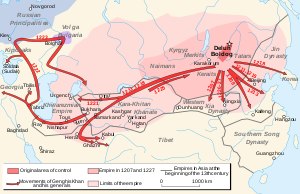
Mongolernes invasion af Rus'
Djengis Khans erobring.
Mongolernes invasion af Rus' i 1200-tallet førte til Kievrigets endelige fald og begyndelsen på flere hundrede år med tatarsk styre i Rus'. Invasionen begyndte med slaget ved Kalka-floden, men det var først med Batu Khans invasion i 1237-40, at mongolerne tog fuld kontrol. Det førte blandt andet til, at østslaverne begyndte at udvikle sig til tre separate folkegrupper og banede vejen for Storfyrstendømmet Moskvas ekspansion.